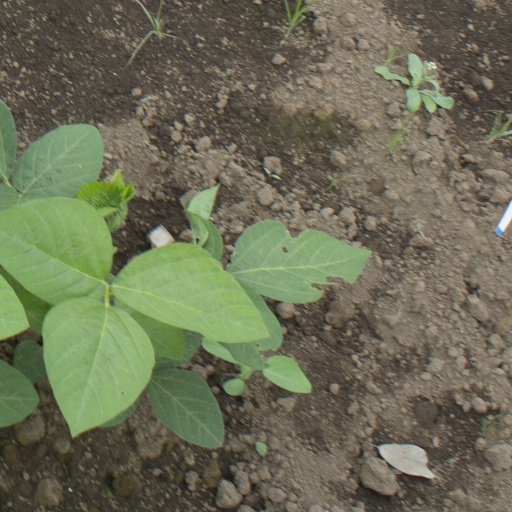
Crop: soybean